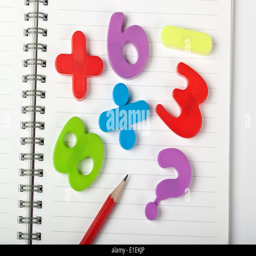
symbols of numbers and mathematical signs on top of a notepad